Rapidan Camp

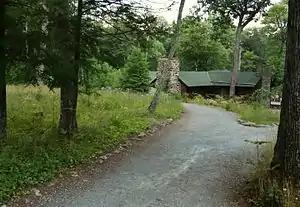
Rapidan Camp in 2007

In 2004, Shenandoah National Park completed a restoration of the grounds and the remaining three cabins to their condition in the era of the Hoover presidency. The three buildings are the Brown House (President's Cabin), the Prime Minister's Cabin, and the Creel. Interpretive signs have been installed to help visitors understand life in 1931, the midpoint of the Hoover presidency. The camp's name has been officially changed from Camp Hoover back to Rapidan Camp. During the restoration, many post-Hoover improvements were removed.